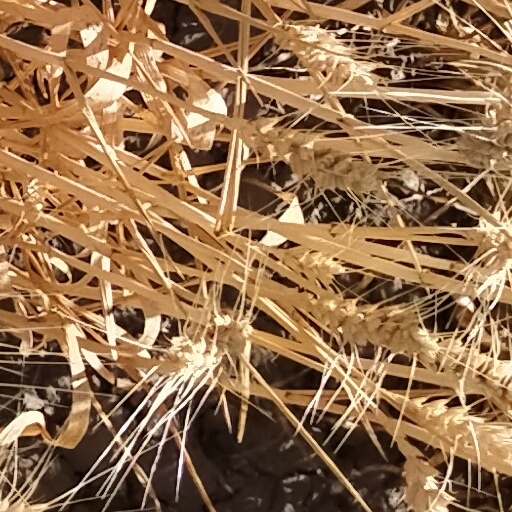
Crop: wheat